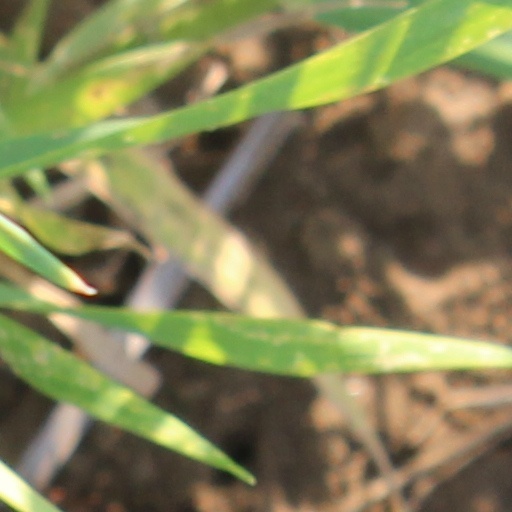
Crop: wheat